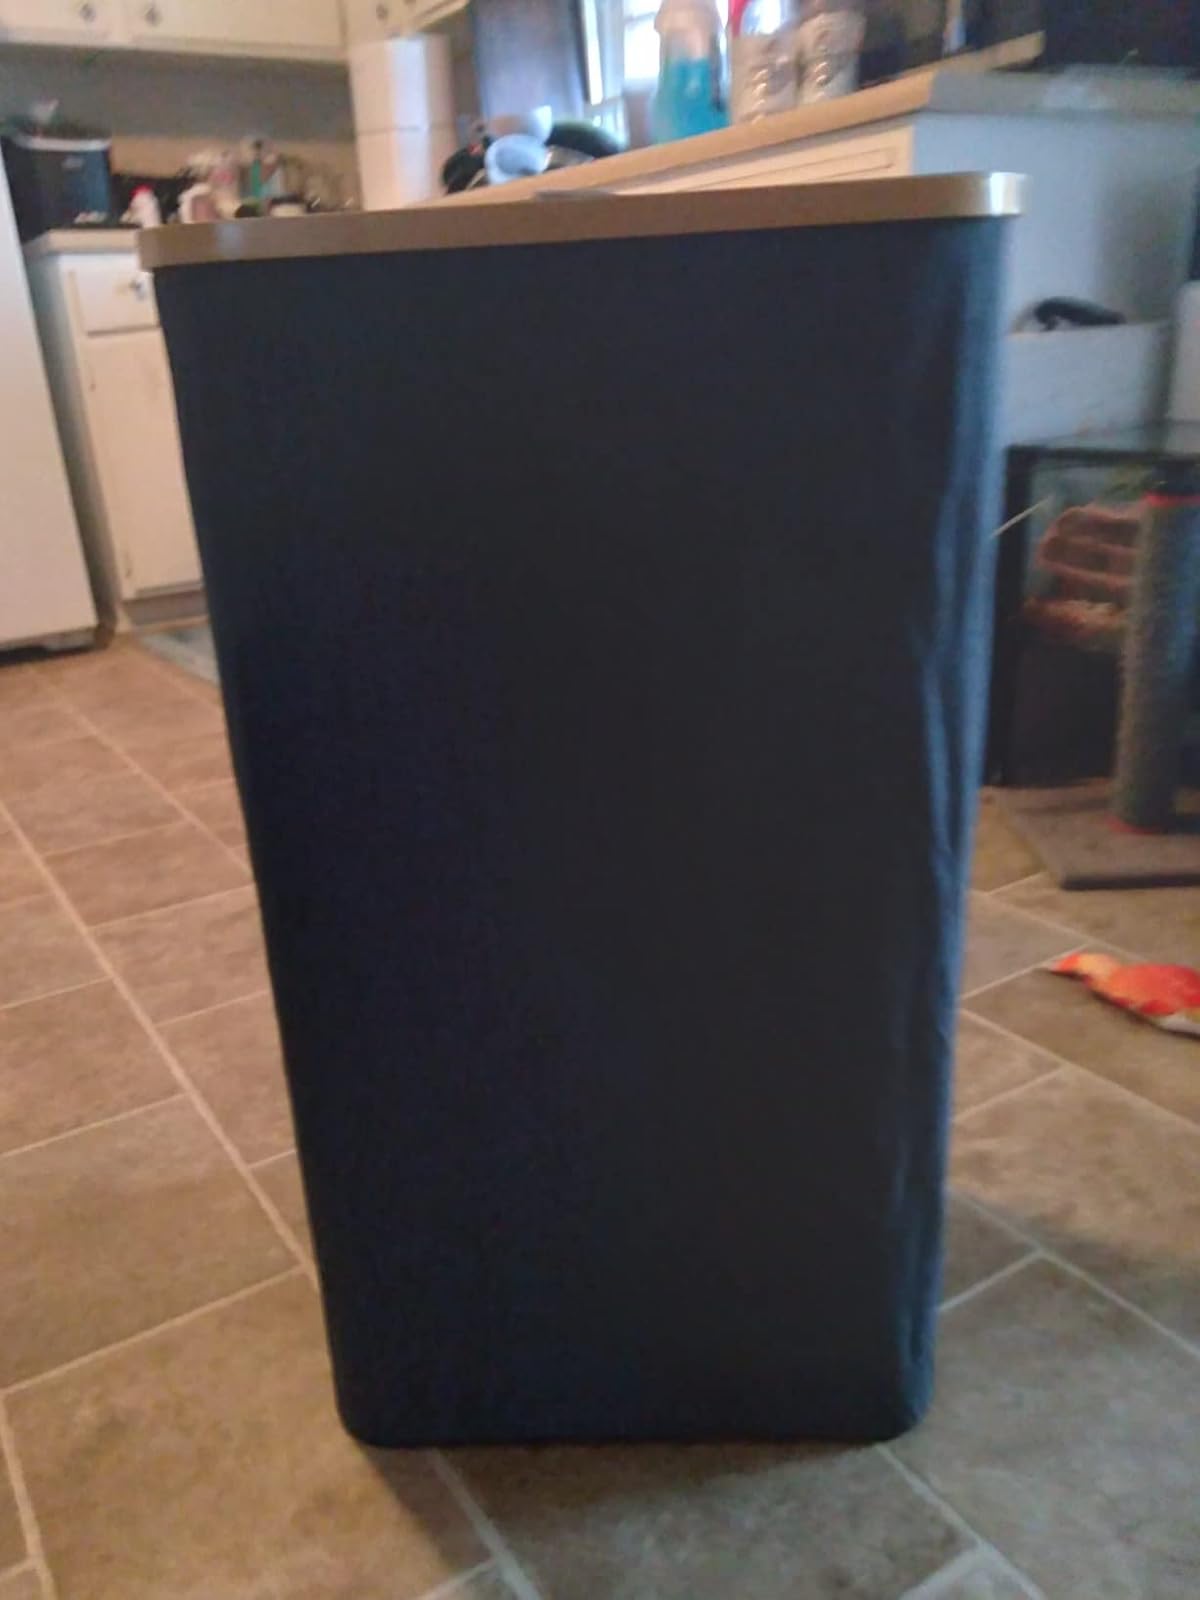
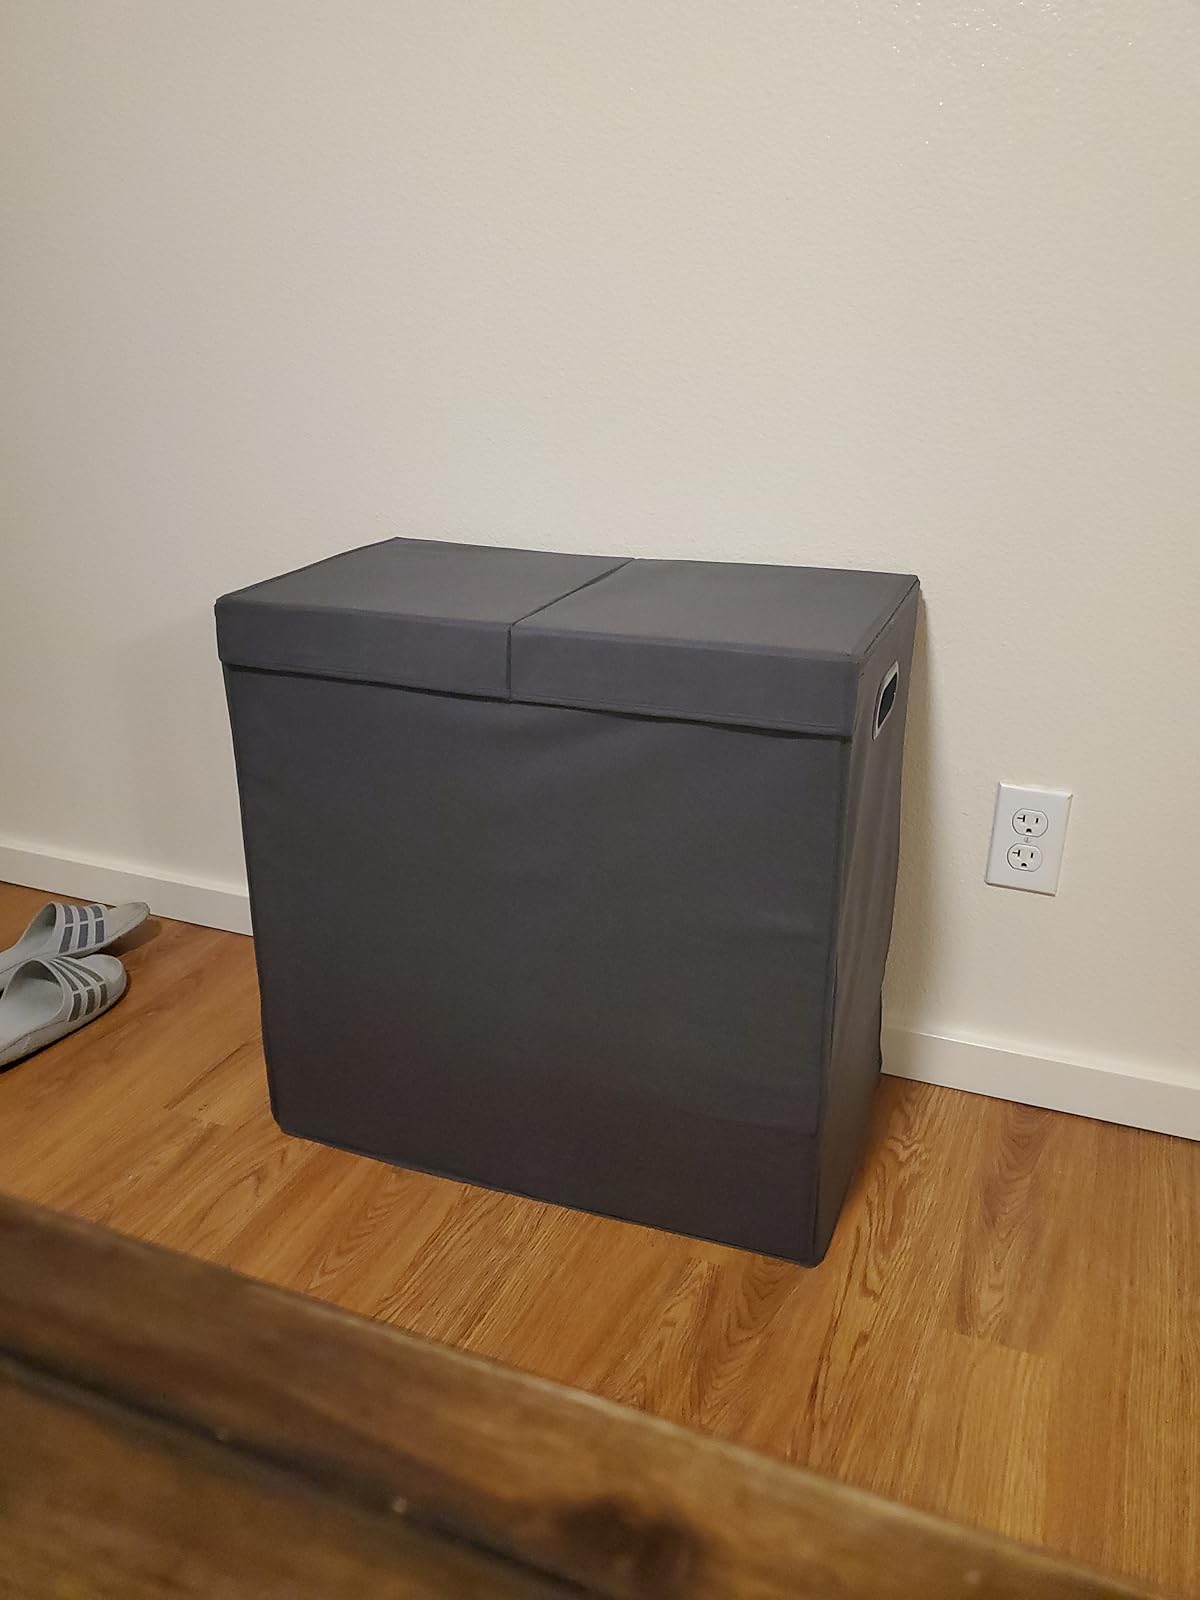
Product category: items_hamper
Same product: no